Sky position (RA, Dec in degrees): 144.897, 0.2728
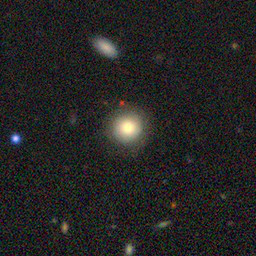
Galaxy morphology: Round Smooth Galaxies